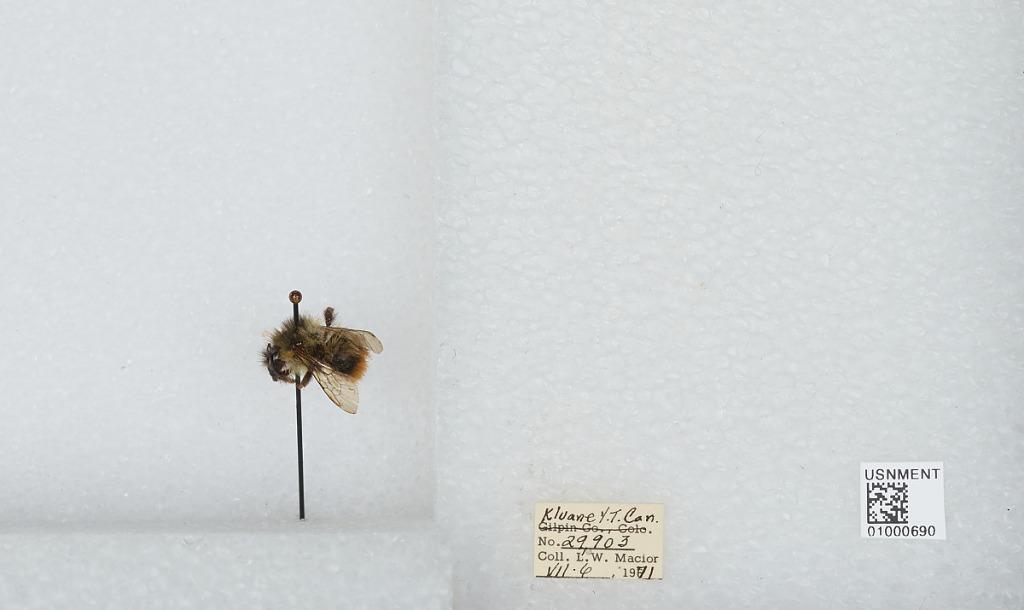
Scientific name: Bombus (Pyrobombus) mixtus Cresson
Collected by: L. Macior
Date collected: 1971-7-6
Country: Canada
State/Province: Yukon Territory
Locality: Kluane
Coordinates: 60.75, -139.5